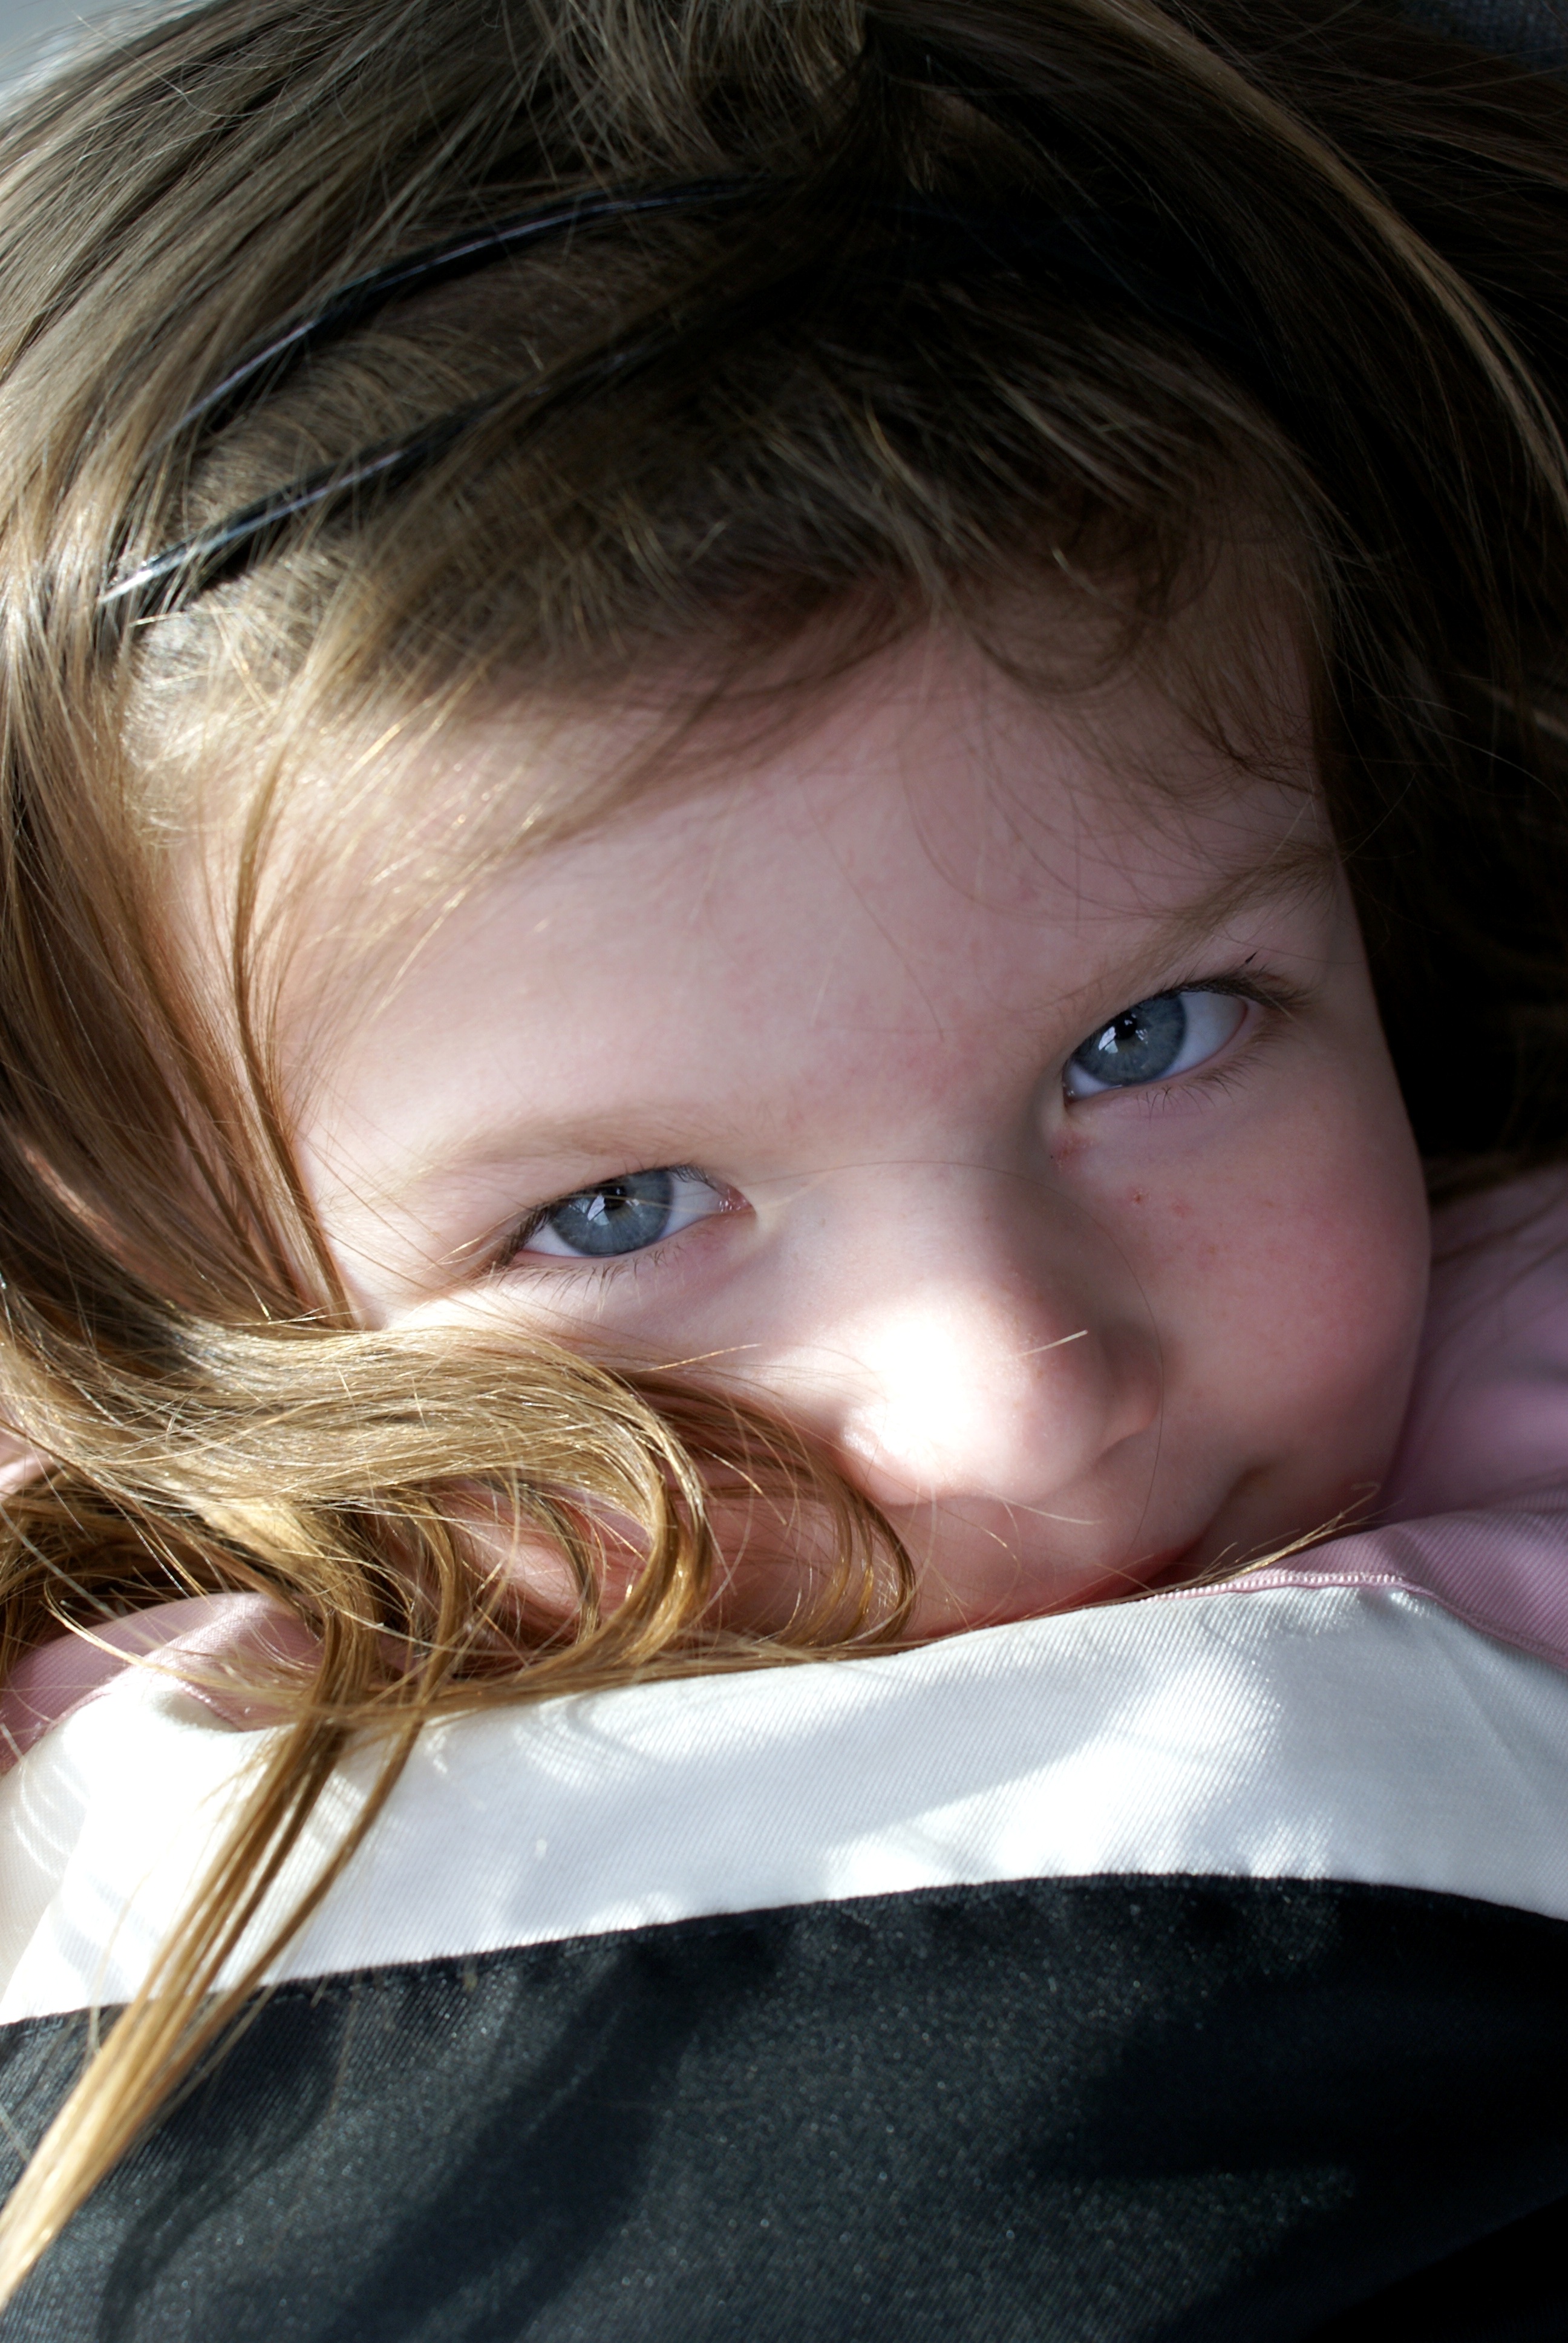
person, girl, hair, kid, cute, portrait, model, youth, color, child, blue, facial expression, childhood, lip, hairstyle, smiling, smile, mouth, close up, human body, caucasian, face, nose, children, happy, infant, toddler, eye, innocence, head, skin, beauty, blond, organ, sweetness, emotion, daughter, silly, brown hair, portrait photography